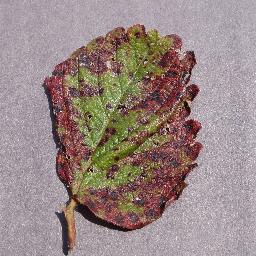
Label: Strawberry___Leaf_scorch